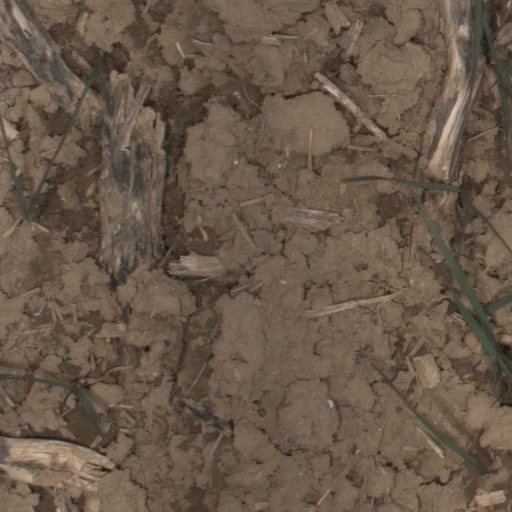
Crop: wheat